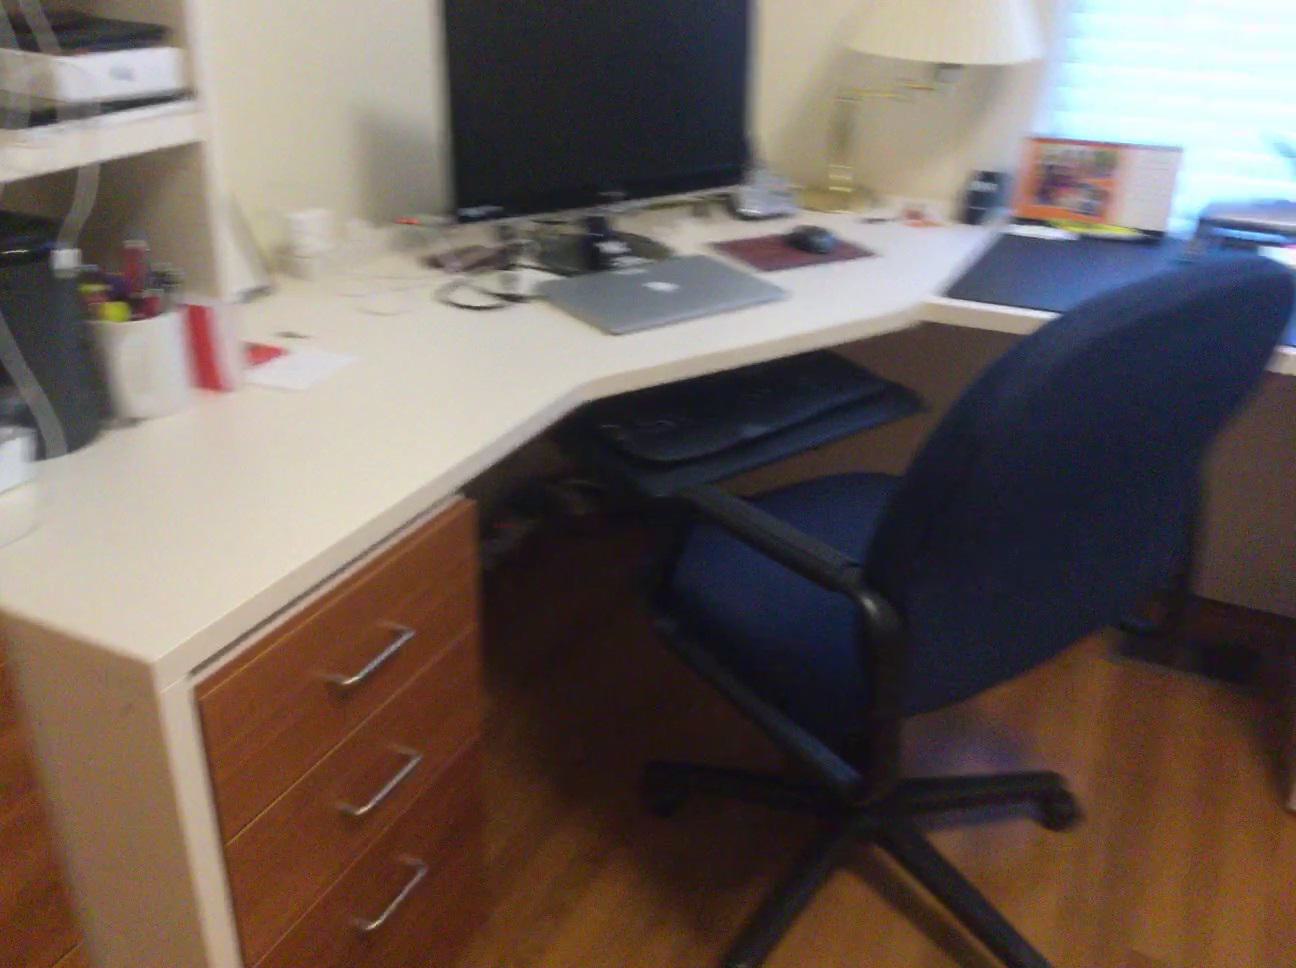
Question: Can the cabinet fit in front of the desk from the second object's perspective? Final answer should be yes or no.
Answer: No